Holes for Faces

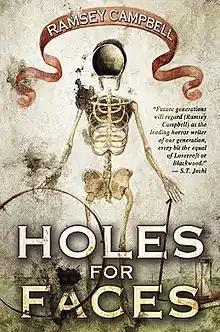
First edition's cover by Santiago Caruso

Holes for Faces is a collection of fourteen horror stories by English writer Ramsey Campbell, published by Dark Regions Press in 2013.